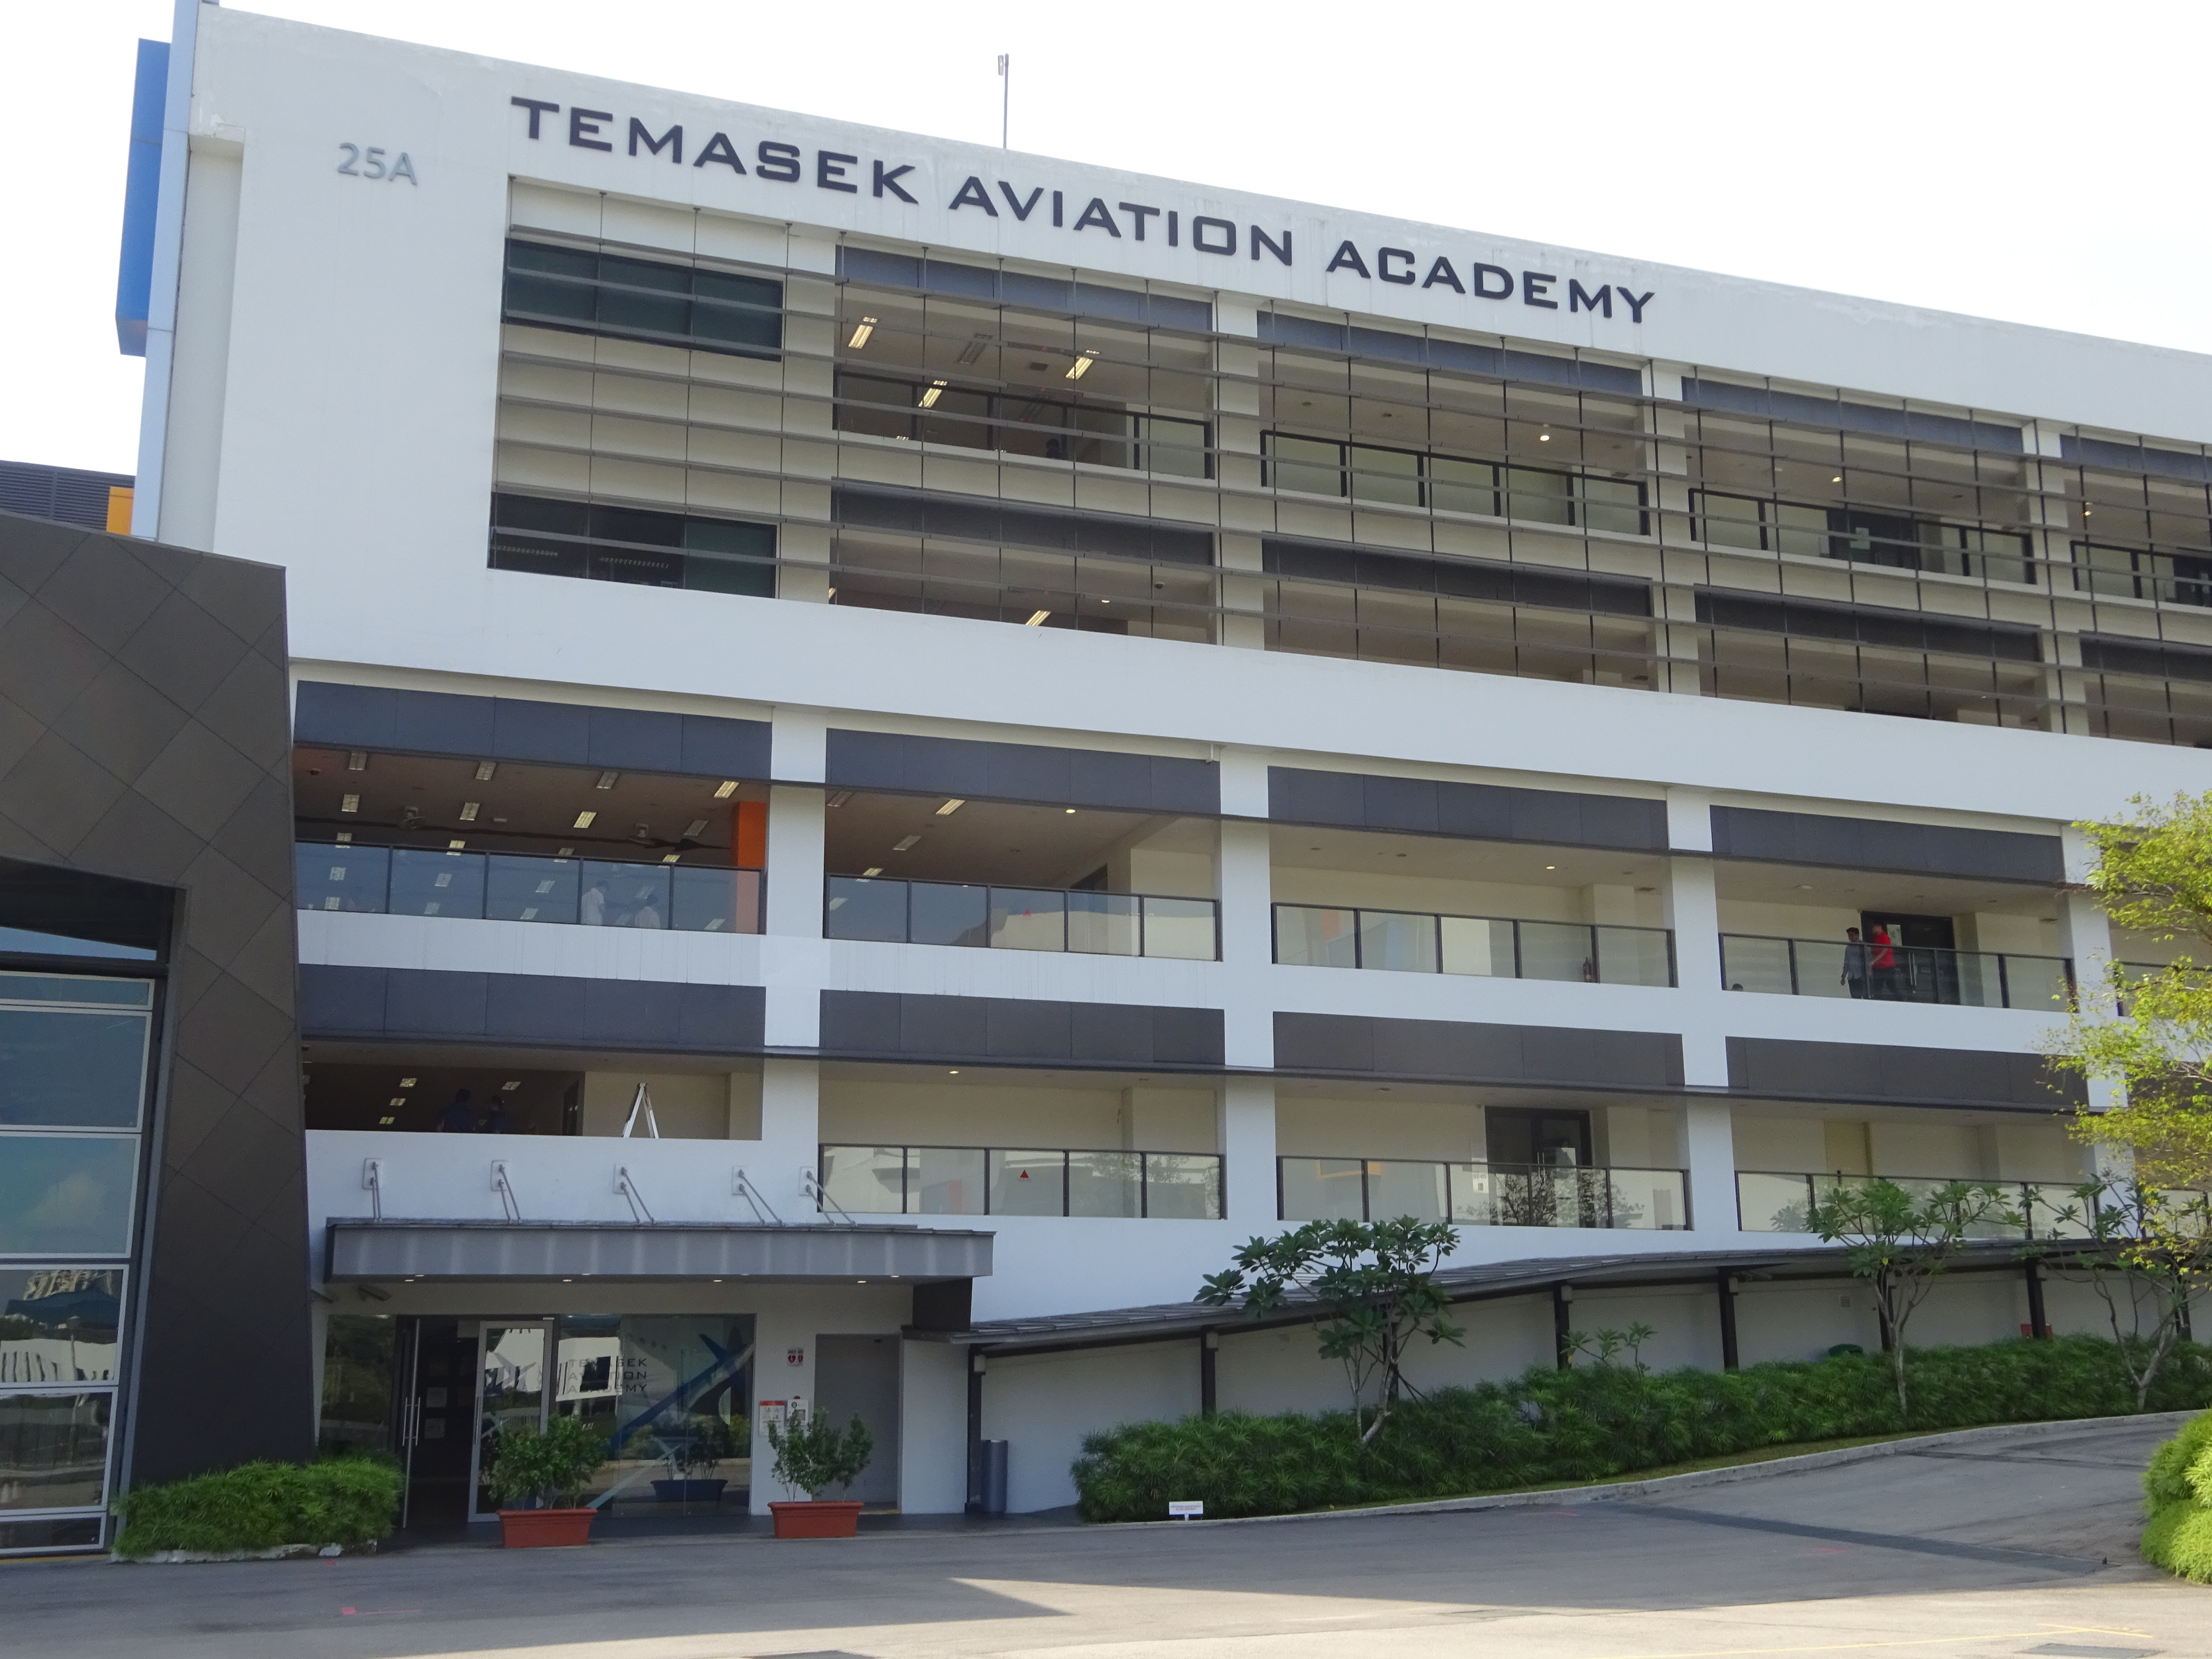
singapore house buildings life living city temasek polytechnic, plant, property, building, sky, window, urban design, facade, commercial building, city, house, condominium, mixed use, headquarters, fixture, room, door, tree, apartment, tower block, corporate headquarters, parking, company, shade, Research institute, organization, Community centre, convention center